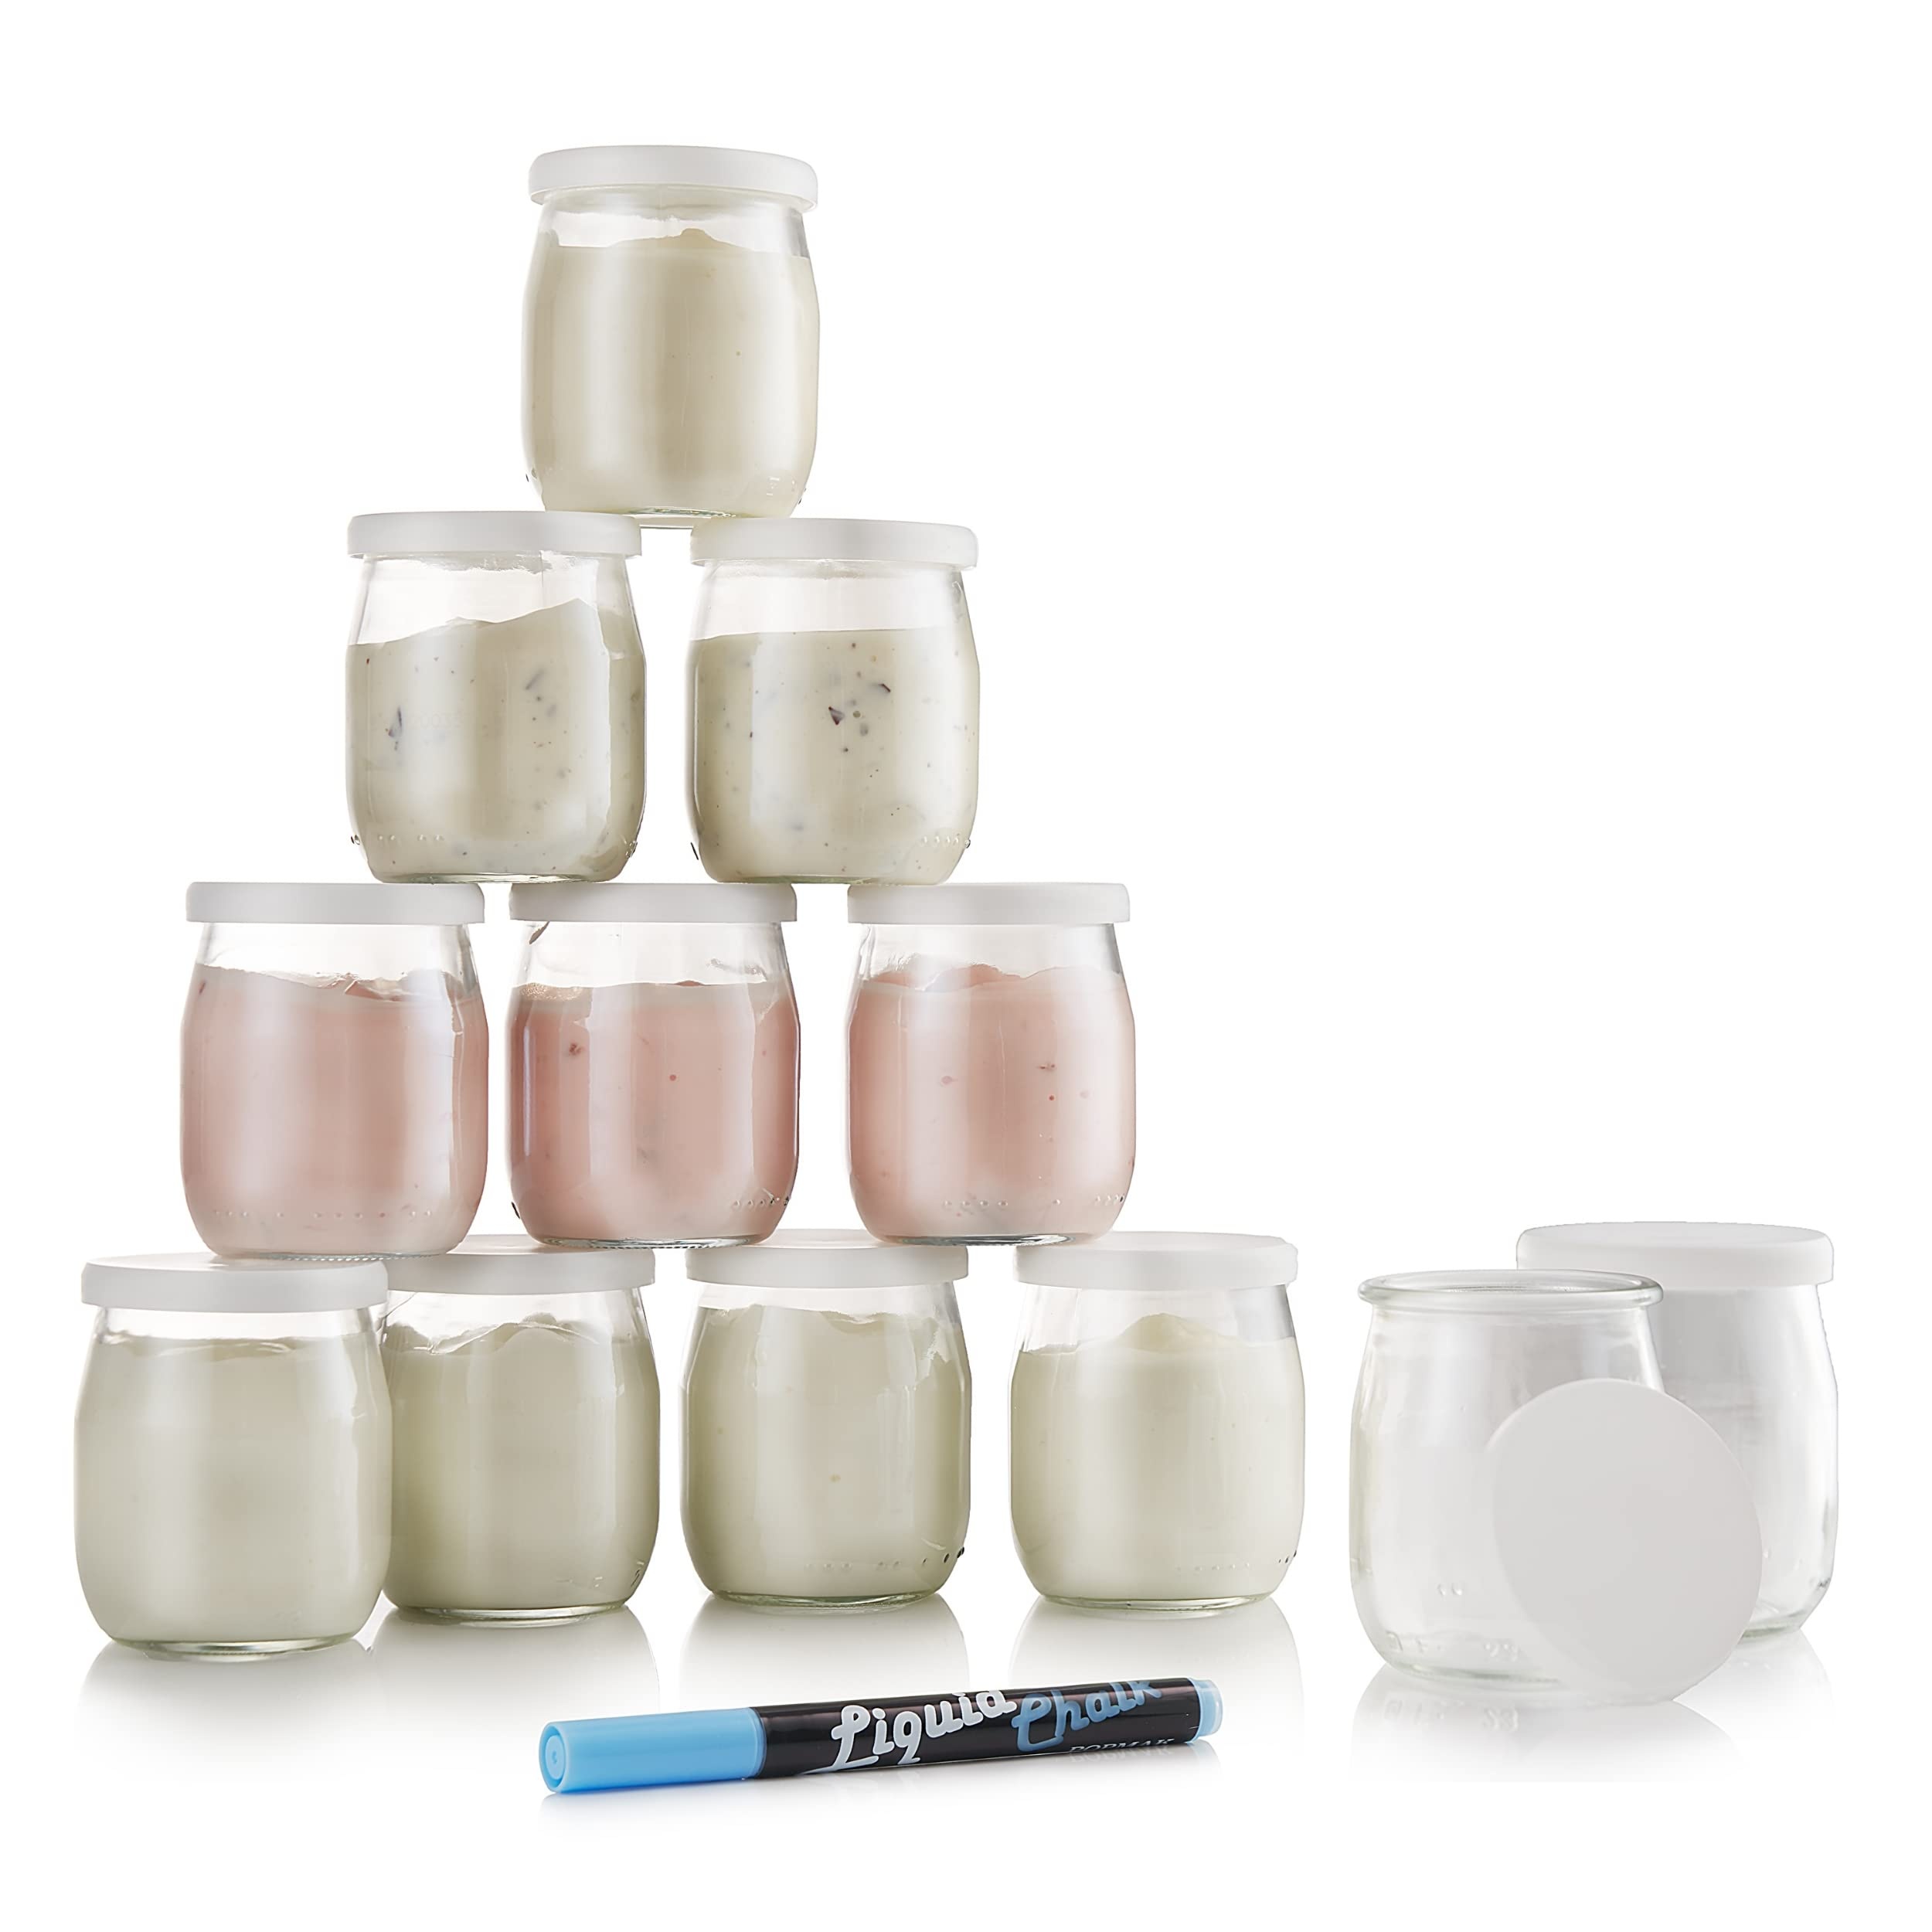
3 x RAW Customer Returns Monboco set of 12 Glass yogurt pots with airtight white lids French manufacturing yogurt maker robots thermomix, cookeo, etc. 142 ML 125G Erasable chalk marker - RRP €54.0
Download Manifest: HERE Title Qty Unit Price Total Price ASIN EAN Monboco set of 12 Glass yogurt pots with airtight white lids French manufacturing yogurt maker robots thermomix, cookeo, etc. 142 ML 125G Erasable chalk marker 3 €18.0 €54.0 B08KD7CWVC 3770018497037
Brand: Jobalots
Category: Home & Garden > Kitchen & Dining > Kitchen Appliance Accessories > Yogurt Maker Accessories > Pots